Fear (Kendrick Lamar song)

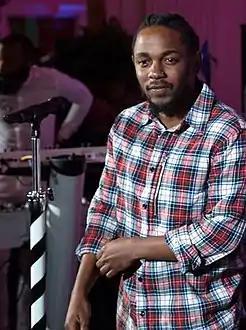
Lamar himself believes "Fear" contains some of the best lyrics he's ever written.

The song begins with a voicemail from Lamar's cousin, Karni Israel Duckworth (then Carl Duckworth), who, in the voicemail, speaks a verse from the Book of Deuteronomy, the fifth book of the Torah (a section of the Hebrew Bible). Specifically, he recites , which reads "The L will smite thee with madness, and with blindness, and with astonishment of heart." Duckworth, a member of the Black Hebrew Israelites, refers to the burden that Lamar feels as a result of not accepting his supposed Israeli heritage. As Duckworth mentions in his second voicemail to Lamar at the end of the song:"The so-called Blacks, Hispanics, and Native American Indians are the true children of Israel. We are the Israelites, according to the Bible. The children of Israel. He's gonna punish us for our iniquities, for our disobedience because we chose to follow other gods”Though it is unclear how much of this logic Lamar chooses to follow, he notes in another track on the album, "Yah", that “I’m an Israelite, don’t call me Black no more,” indicating sympathy towards the movement. Following Duckworth's voicemail, the first verse sees Lamar exploring the fear he experienced as a young child with a strict mother. The second verse sees Lamar exploring his teen years expressing his fear of dying at a young age. This is enforced with the gang banging and police brutality of Compton, CA. The third verse sees Lamar exploring the anxieties he showed on his third studio album "To Pimp a Butterfly". These anxieties include his lack of self-confidence in himself and his abilities, as well as the fear of losing the life he has built for himself. At the near end of the song, the beat switches and there's another verse from Carl Duckworth, a continuation of the verse in the first voicemail. Upon explaining its meaning, he ends with the Hebrew word, "shalom" meaning "peace" and "goodbye" (or greetings).